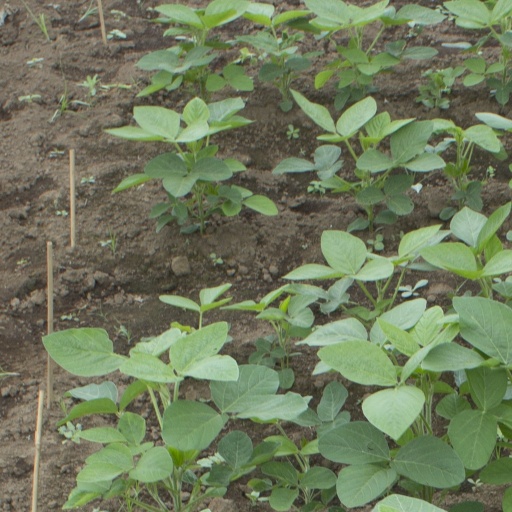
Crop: soybean